James Lu

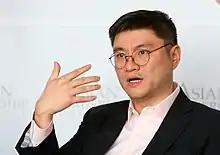
Lu at Asian Leadership Conference 2019

James Fu Bin Lu is an American Internet entrepreneur. He has been a serial entrepreneur and senior corporate executive in Amazon and Baidu. He has been the chairman of Grindr since 2020 and leading investor to a number of high-profile technology companies globally.